Black Lives Matter

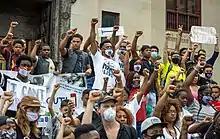
A BLM protest in Ohio, July 2020

On July 18, 2020, thousands of protesters marched near Paris to commemorate the fourth anniversary of the death of Adama Traoré. Traoré, a black man, was arrested in July 2016 and fainted after being pinned to the ground by police officers. He later died at a police station; the circumstances of his death are unclear. Racial tensions continued with unrest in 2023 after the killing of teenager Nahel Merzouk.